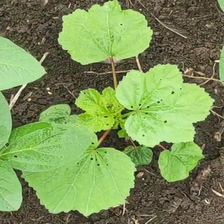
Weed species: Little_Mallow(Malva parviflora)